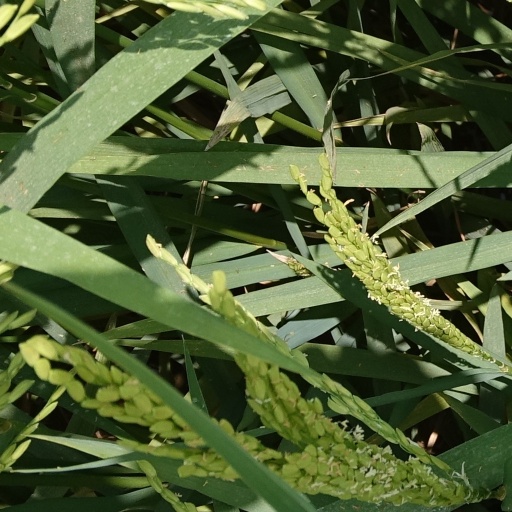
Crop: rice